Josef R. Sheetz

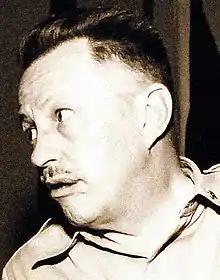
Josef R. Sheetz in 1950.

Major General Josef Robert Sheetz (1895–1992) was an American military commander during World War II, who served as Assistant Chief of Staff of the War Department in 1941–42. Sheetz is particularly noted for his command of the 98th Artillery Division in the Battle of Okinawa, and his involvement in the early years of the post-war American Occupation of Okinawa.